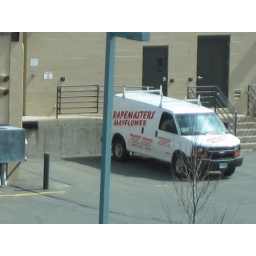
Drapemasters should have thought their name through more before they put it in a white van